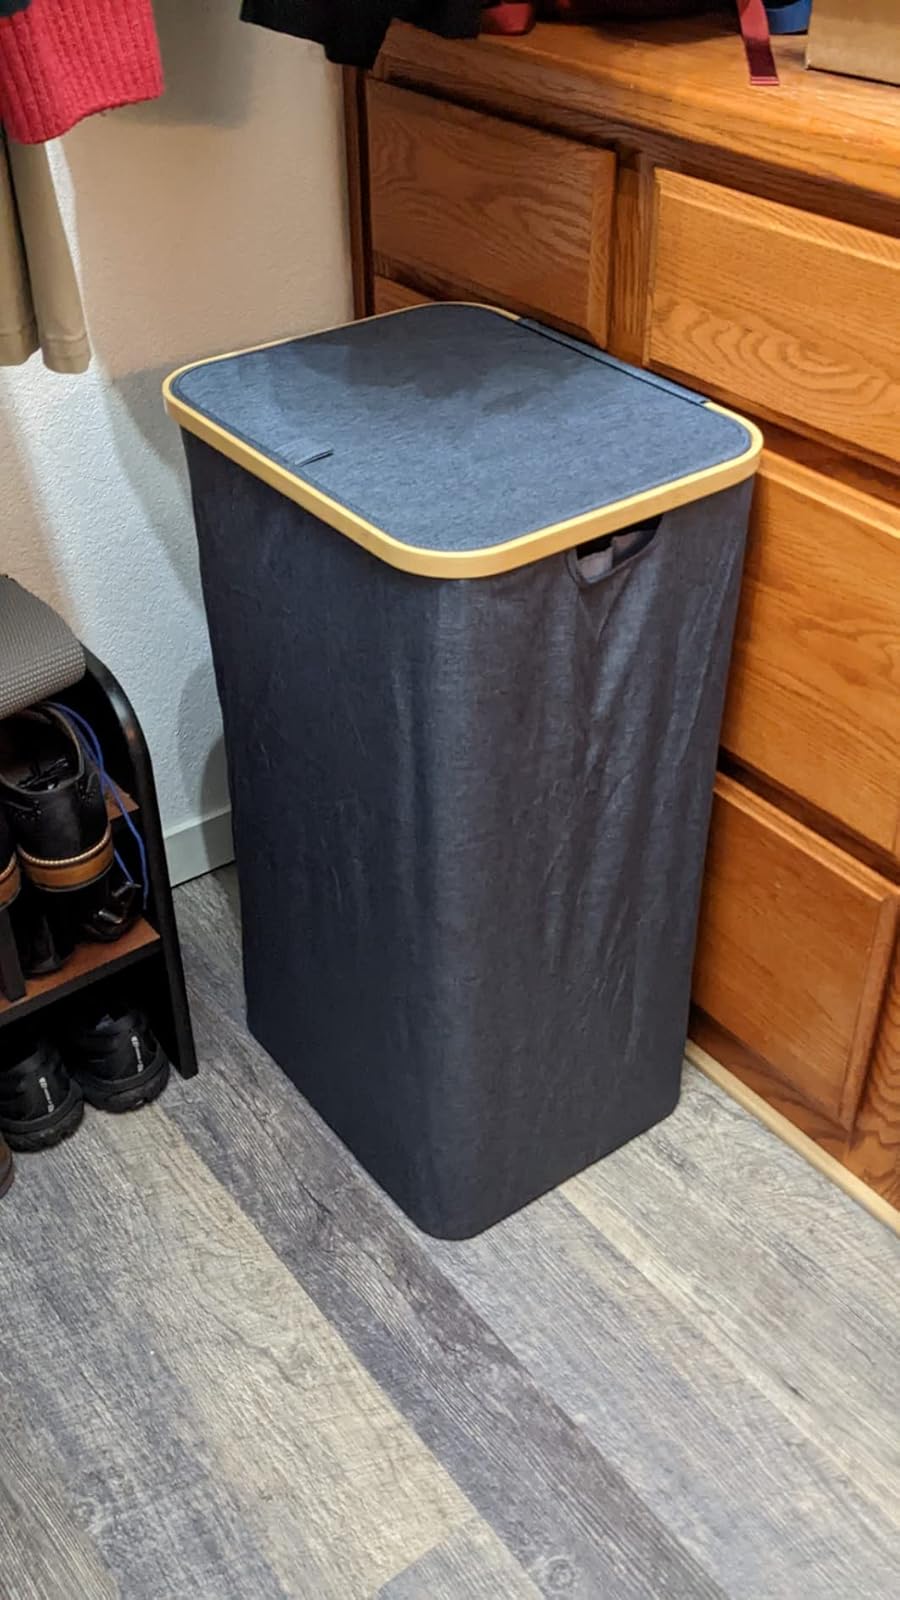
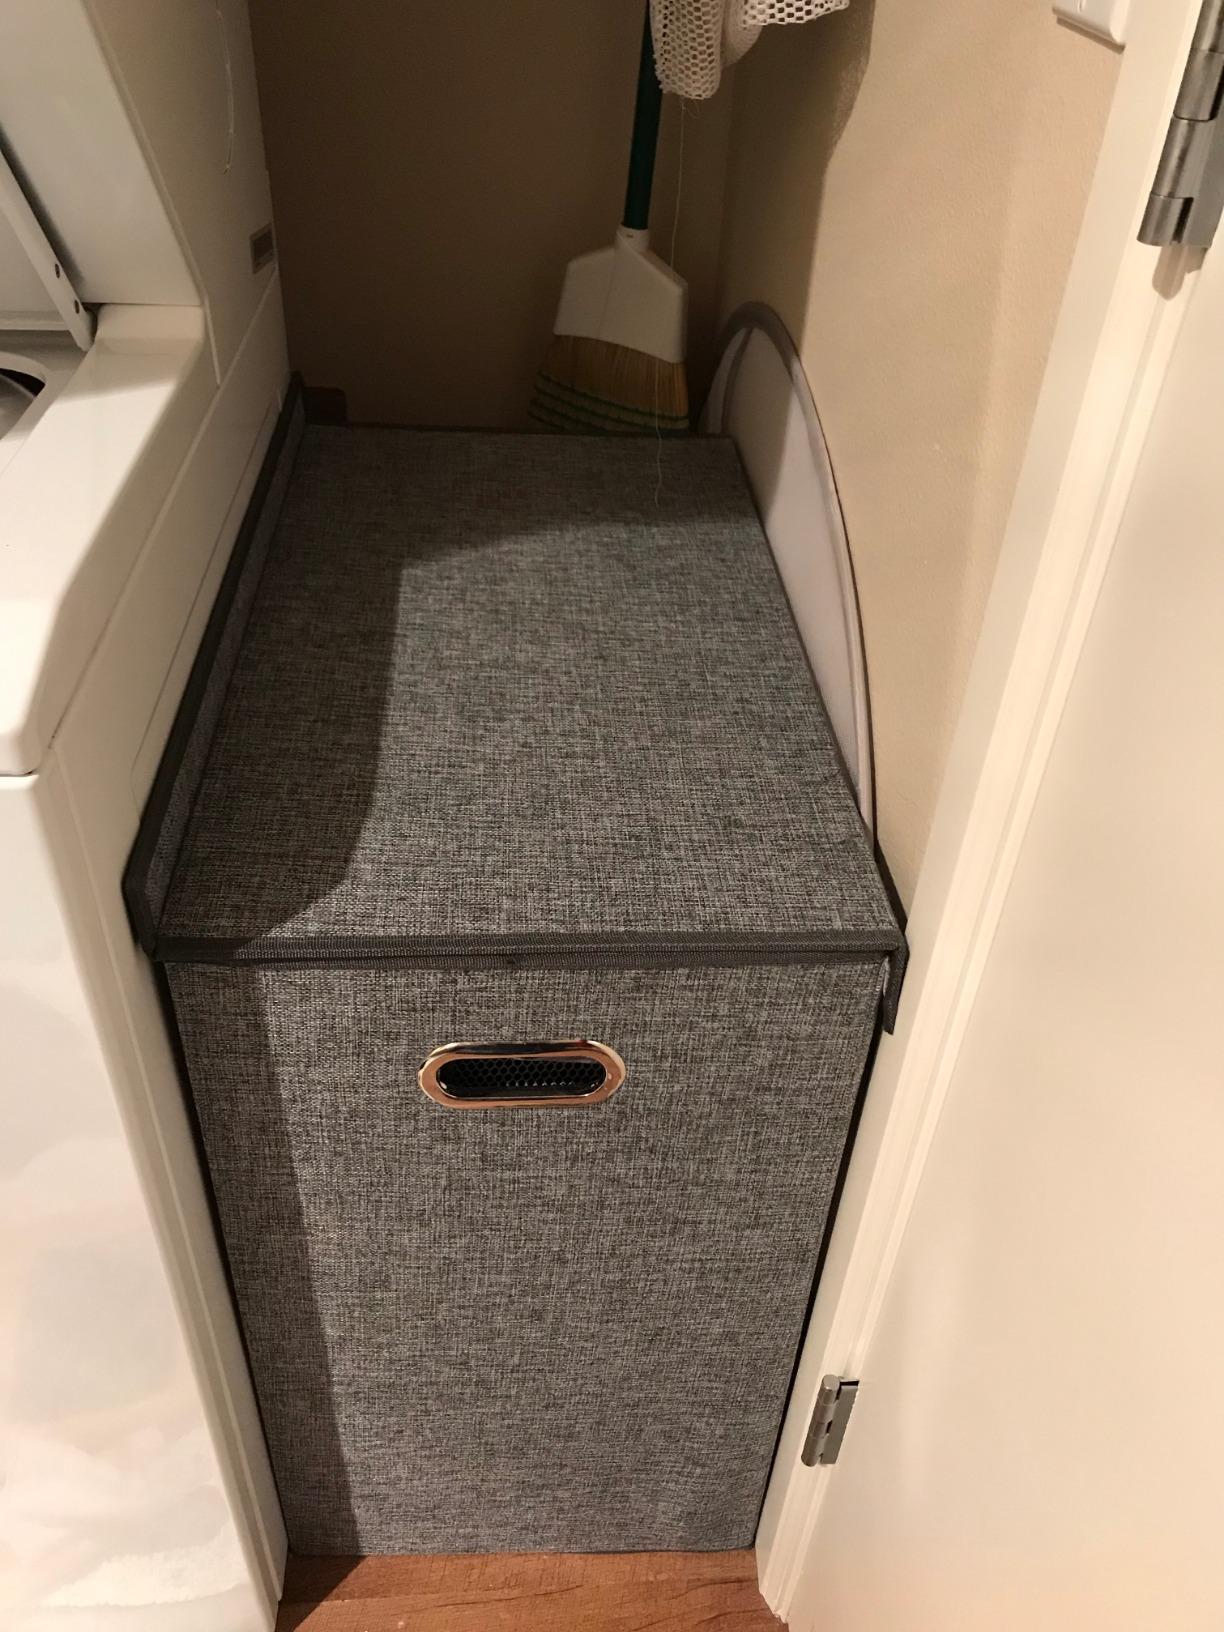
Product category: items_hamper
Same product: no